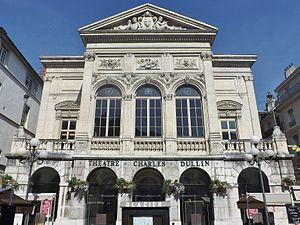
Vue de la façade du théâtre Charles Dullin à Chambéry en Savoie.
Le théâtre Charles Dullin est un théâtre situé en France sur la commune de Chambéry dans le département de la Savoie en région Auvergne-Rhône-Alpes
Chambéry est une commune française située dans le département de la Savoie en région Auvergne-Rhône-Alpes.